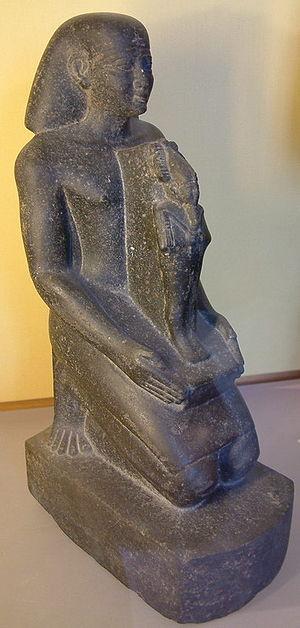
Osiris est un dieu du panthéon égyptien et un roi mythique de l'Égypte antique. Inventeur de l'agriculture et de la religion, son règne est bienfaisant et civilisateur. Il meurt noyé dans le Nil, assassiné dans un complot organisé par Seth, son frère cadet. Malgré le démembrement de son corps, il retrouve la vie par la puissance magique de ses sœurs Isis et Nephtys. Le martyre d'Osiris lui vaut de gagner le monde de l'au-delà dont il devient le souverain et le juge suprême des lois de Maât.
La Basse époque est une période de l'histoire de l'Égypte antique allant des environs de -664 à -332. Elle débute par la réunification du pays par un roi originaire de Saïs, Psammétique Iᵉʳ, après que les Assyriens aient chassé d'Égypte la XXVᵉ dynastie, et pillé Thèbes. Elle se termine par la conquête de l'Égypte par Alexandre le Grand. On y trouve les six dernières dynasties décrites par Manéthon, qui est lui-même un contemporain des premiers Ptolémées.